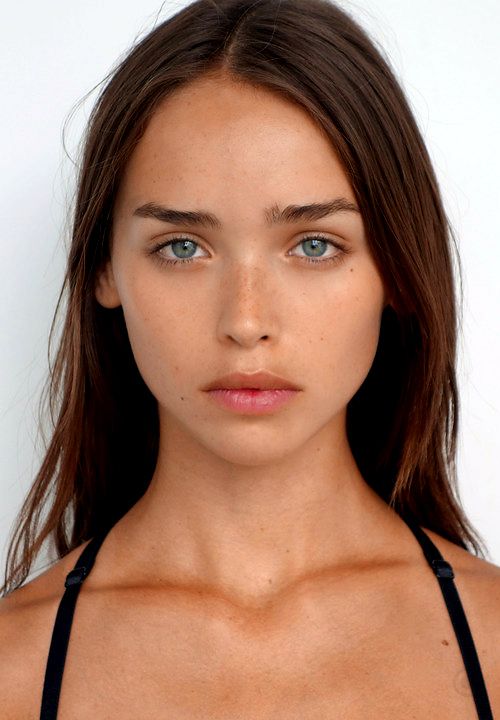
Gender: women